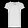
Label: T - shirt / top